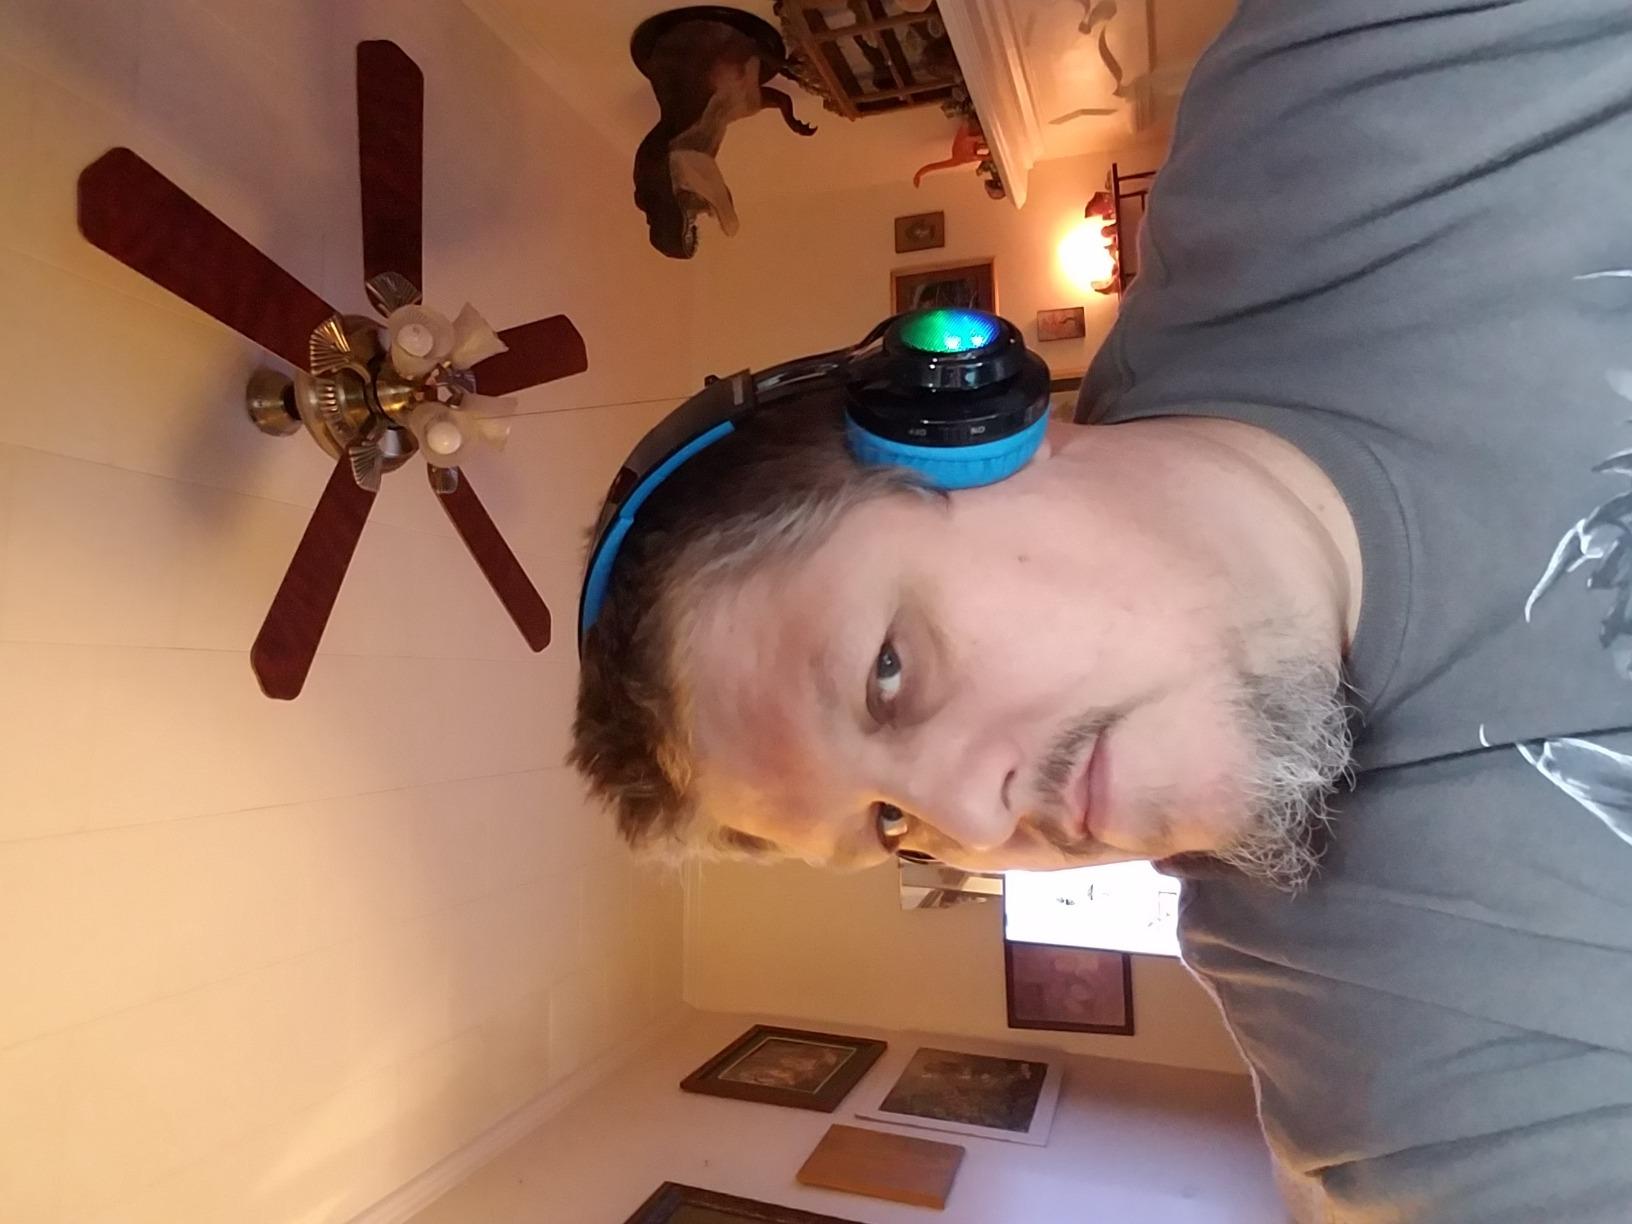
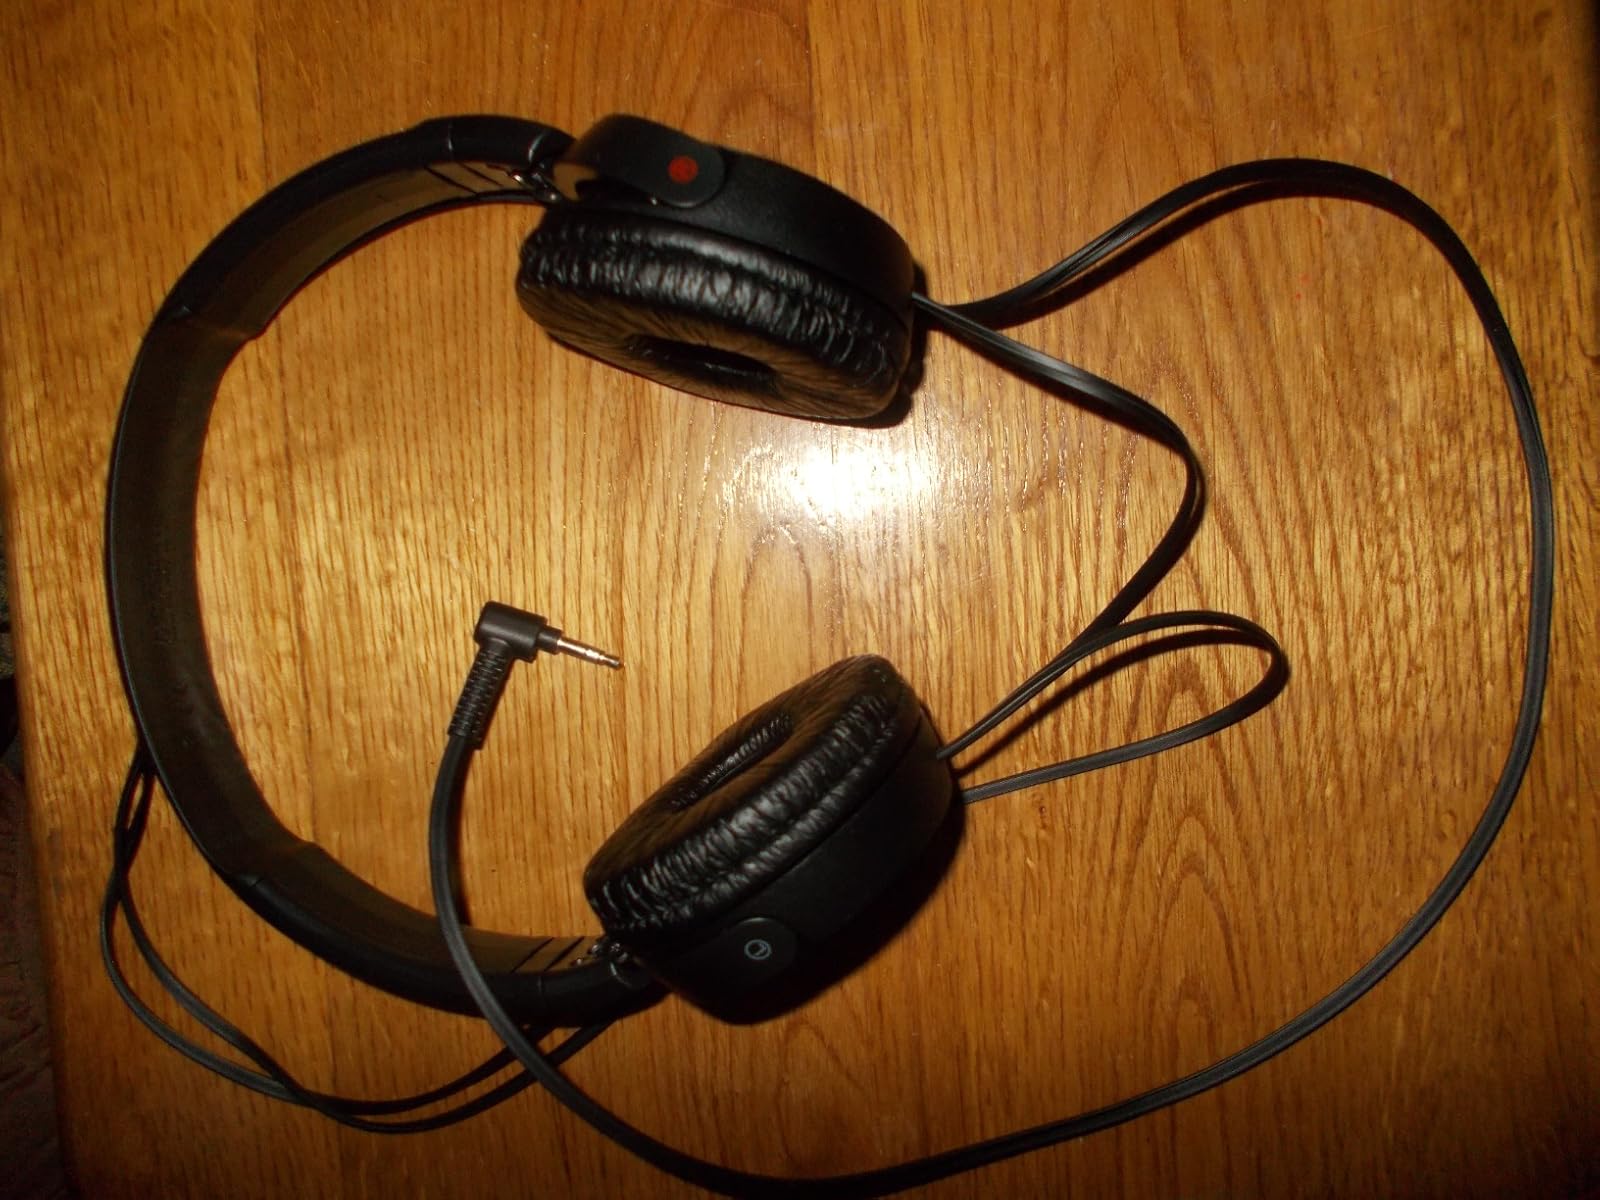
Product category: headphones
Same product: no